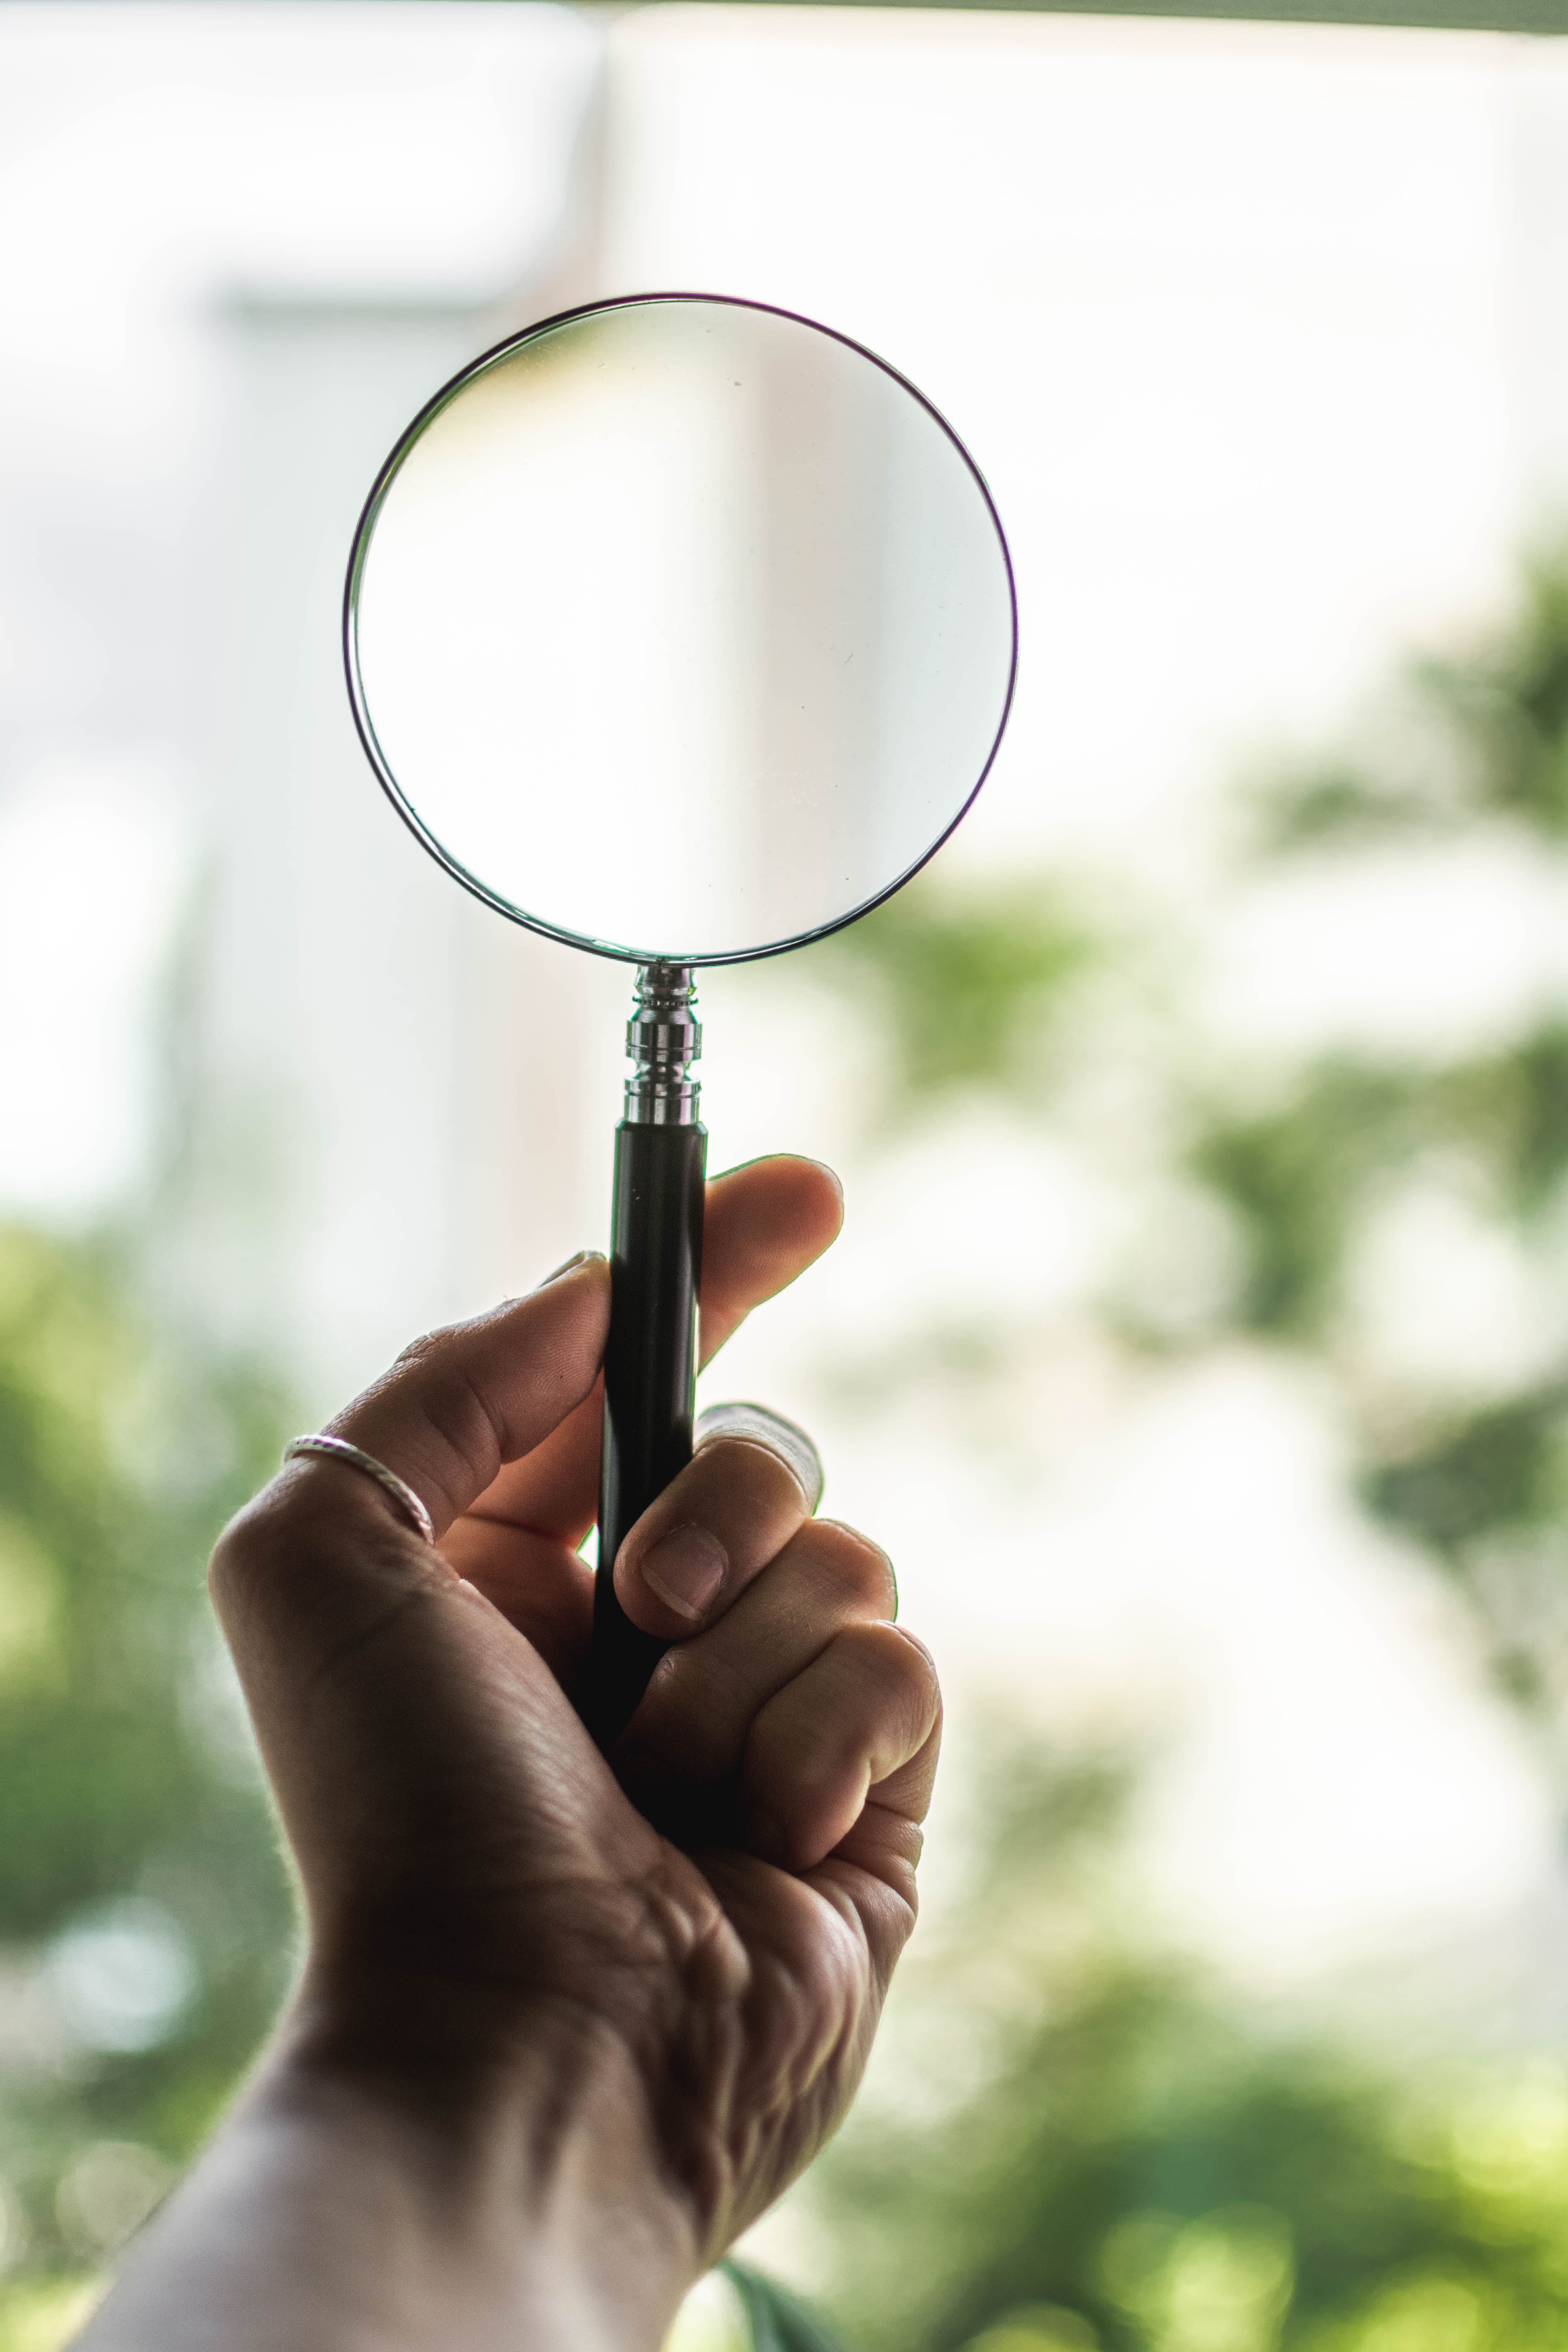
hand, magnifying glass, finger, photography, thumb